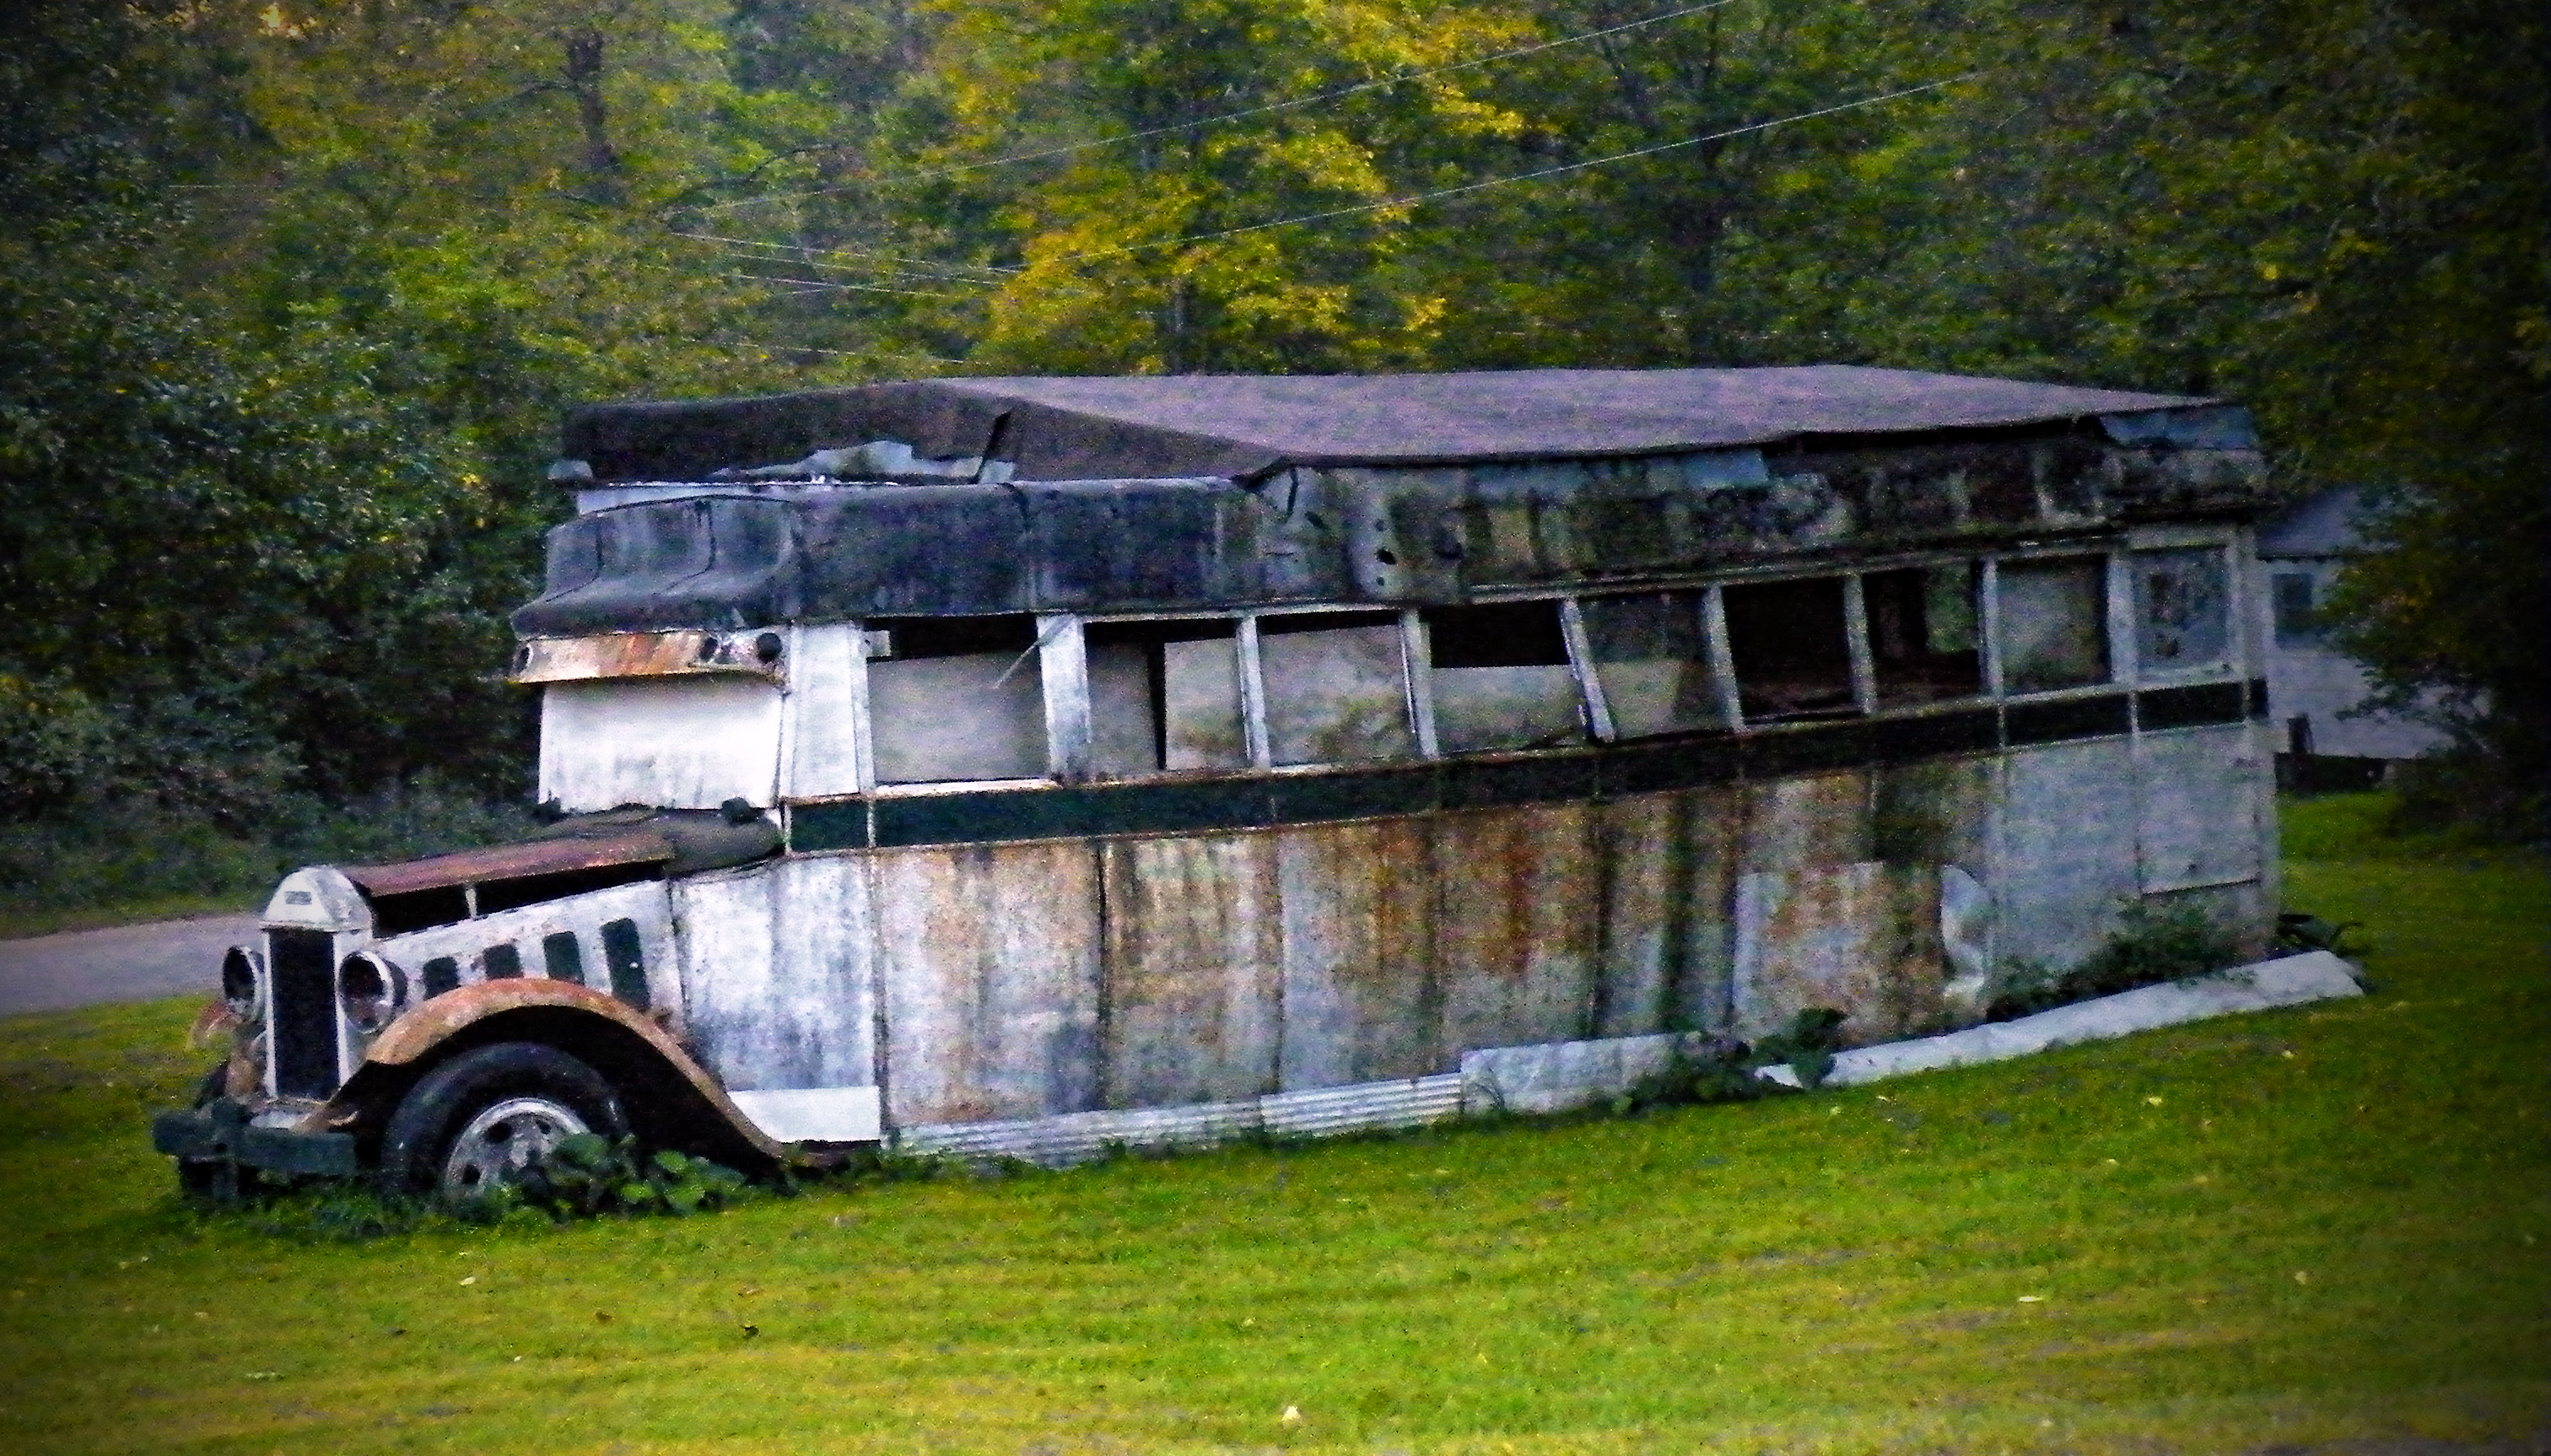
car, summer, shack, rust, vehicle, abandoned, bus, creativecommons, ruins, pennsylvaniawilds, pennsylvania, pottercounty, ecosystem, westbranchroad, recreational vehicle